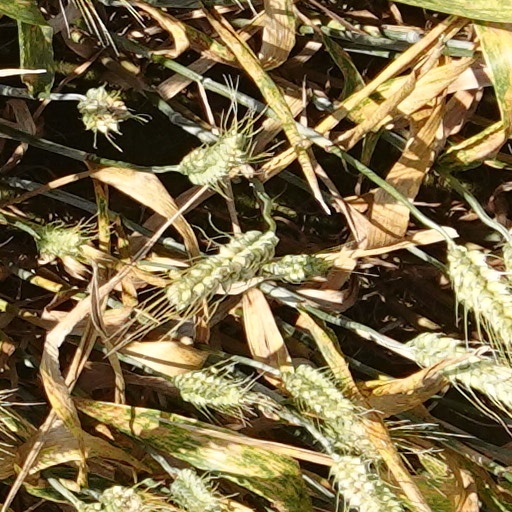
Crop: wheat